The Man of Glass

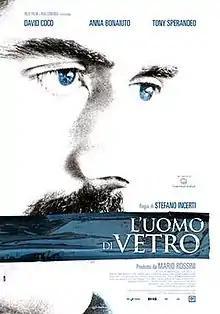

The Man of Glass is a 2007 Italian crime drama film directed by Stefano Incerti.